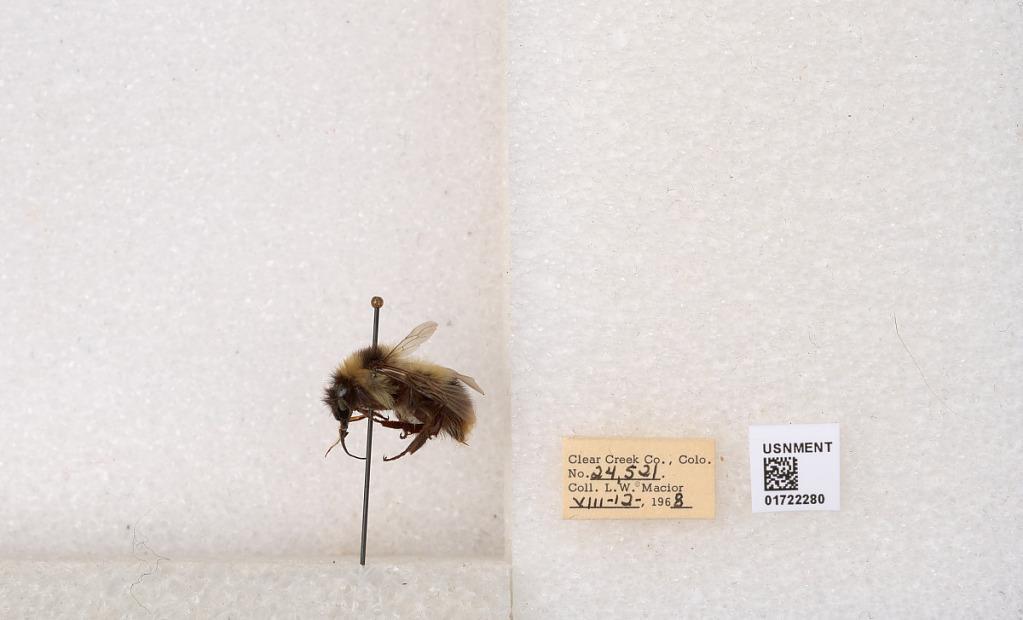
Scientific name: Bombus kirbyellus
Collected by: L. Macior
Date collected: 1968-8-12
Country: United States
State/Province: Colorado
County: Clear Creek
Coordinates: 39.6891, -105.644